Azadoota

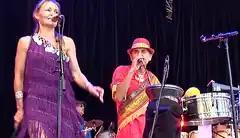
The band performing at WOMADelaide in Adelaide, 2014, with extra backup singer Tatyana Dunlop.

The band members of Azadoota have shifted over the years. The following is a list of current performers of Azadoota: